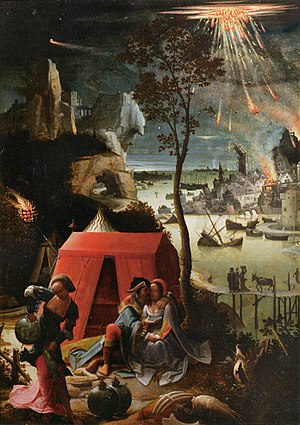
Sodoma og Gomorra
Lot og hans døtre, maleri af Lucas van Leyden.
Sodoma og Gomorra var ifølge Første Mosebog to byer, som Gud tilintetgjorde for deres synders skyld. Byerne omtales også i Det nye testamente og i Koranen. Deres eksistens og beliggenhed er omstridt, men i dagens Israel hævdes det, at Sodoma og Gomorra lå langs den sydøstlige strandbred af Det døde hav.